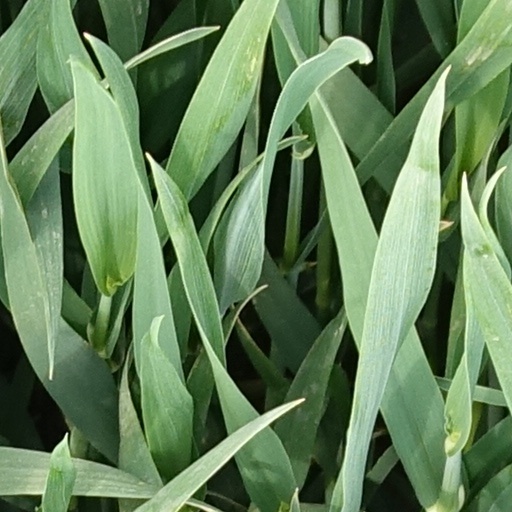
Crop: wheat